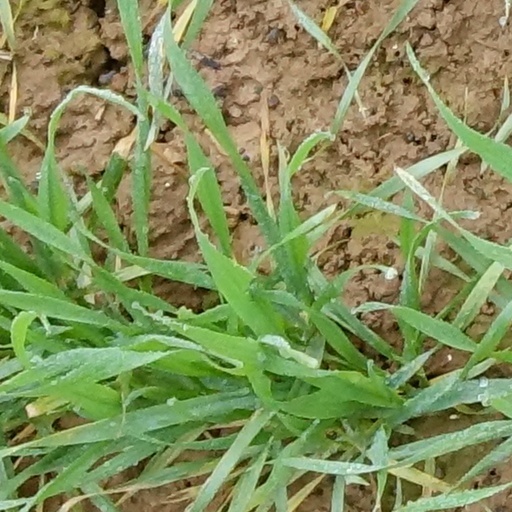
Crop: wheat